The Black Keys

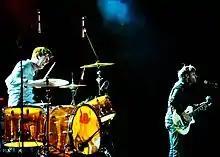
The Black Keys performing in February 2010, three months before the release of their breakthrough album "Brothers"

Auerbach and Carney moved to Nashville in 2010, where they established a studio downtown.